Barton railway station

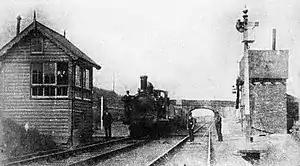
View of Barton railway station, looking north towards Southport

Barton was a railway station in the village of Barton, Lancashire, on the Liverpool, Southport and Preston Junction Railway. Situated to the south of the roadbridge on Station Road (off the A5147), the station opened on 1 November 1887, and was renamed Downholland on 2 June 1924. Downholland largely served as the terminus for trains coming from Southport (initially , then from 1901), though through trains to operated until 1926. The Barton Branch was notable for the "Altcar Bob" service, introduced in July 1906.